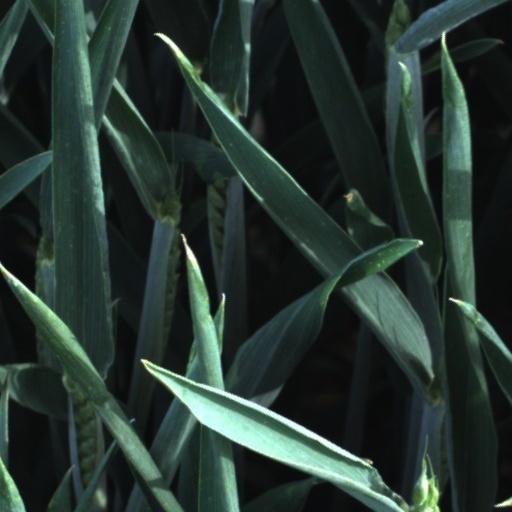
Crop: wheat